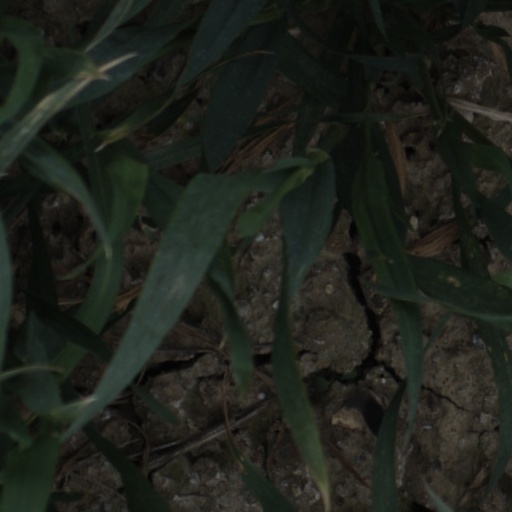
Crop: wheat